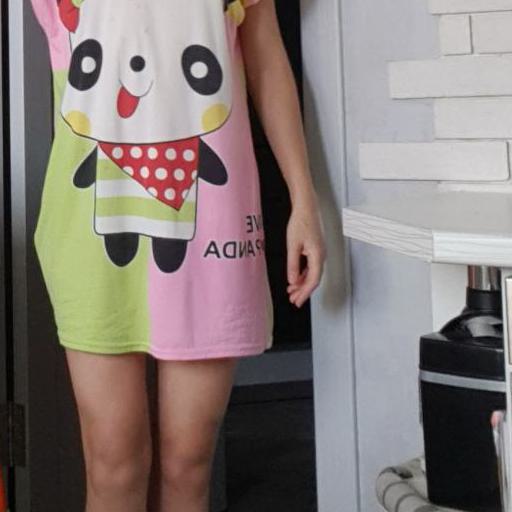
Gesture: no_gesture